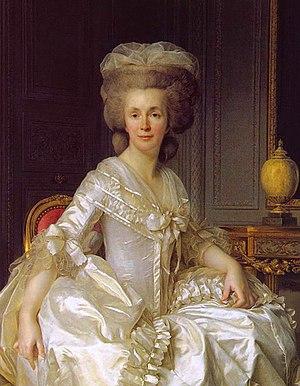
Anne-Louise-Germaine Necker, baronne de Staël-Holstein, connue sous le nom de Madame de Staël, est une romancière, épistolière et philosophe genevoise et française née le 22 avril 1766 à Paris où elle est morte le 14 juillet 1817.
Le siècle des Lumières est un mouvement philosophique, littéraire et culturel que connaît l'Europe du XVIIIᵉ siècle et qui se propose de dépasser l'obscurantisme et de promouvoir les connaissances. Des philosophes et des intellectuels encouragent la science par l’échange intellectuel, s’opposant à la superstition, à l’intolérance et aux abus des Églises et des États. Le terme de « Lumières » a été consacré par l'usage pour rassembler la diversité des manifestations de cet ensemble d’objets, de courants, de pensées ou de sensibilités et d’acteurs historiques.
Jacques Necker — à l'époque prononcé [nekʁ] et non [ne.keʁ] — né le 28 septembre 1732 à Genève en république de Genève et mort le 9 avril 1804 à Coppet en Suisse, est un financier et homme politique genevois, ministre des Finances de Louis XVI. Il est le père de Madame de Staël.